Biliprotein

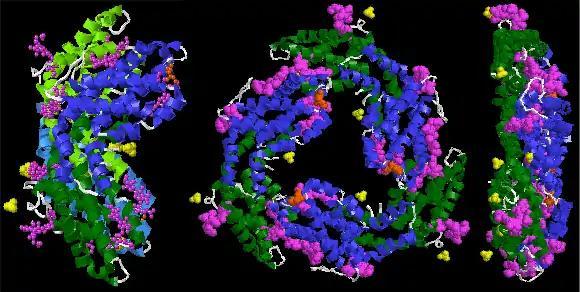
Crystal structure of B-phycoerythrin, a type of phycobiliprotein

Biliproteins are pigment protein compounds that are located in photosynthesising organisms such as algae, and sometimes also in certain insects. They refer to any protein that contains a bilin chromophore. In plants and algae, the main function of biliproteins is to make the process of light accumulation required for photosynthesis more efficient; while in insects they play a role in growth and development. Some of their properties: including light-receptivity, light-harvesting and fluorescence have made them suitable for applications in bioimaging and as indicators; while other properties such as anti-oxidation, anti-aging and anti-inflammation in phycobiliproteins have given them potential for use in medicine, cosmetics and food technology. While research on biliproteins dates back as far as 1950, it was hindered due to issues regarding biliprotein structure, lack of methods available for isolating individual biliprotein components, as well as limited information on lyase reactions (which are needed to join proteins with their chromophores). Research on biliproteins has also been primarily focused on phycobiliproteins; but advances in technology and methodology, along with the discovery of different types of lyases, has renewed interest in biliprotein research, allowing new opportunities for investigating biliprotein processes such as assembly/disassembly and protein folding.